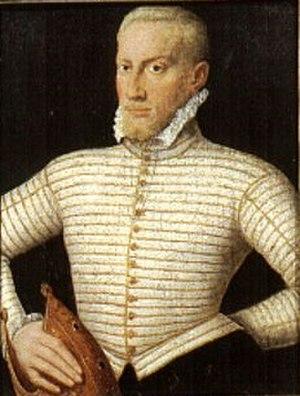
Gerhard Truchsess de Waldbourg est un prince-électeur et archevêque de Cologne.